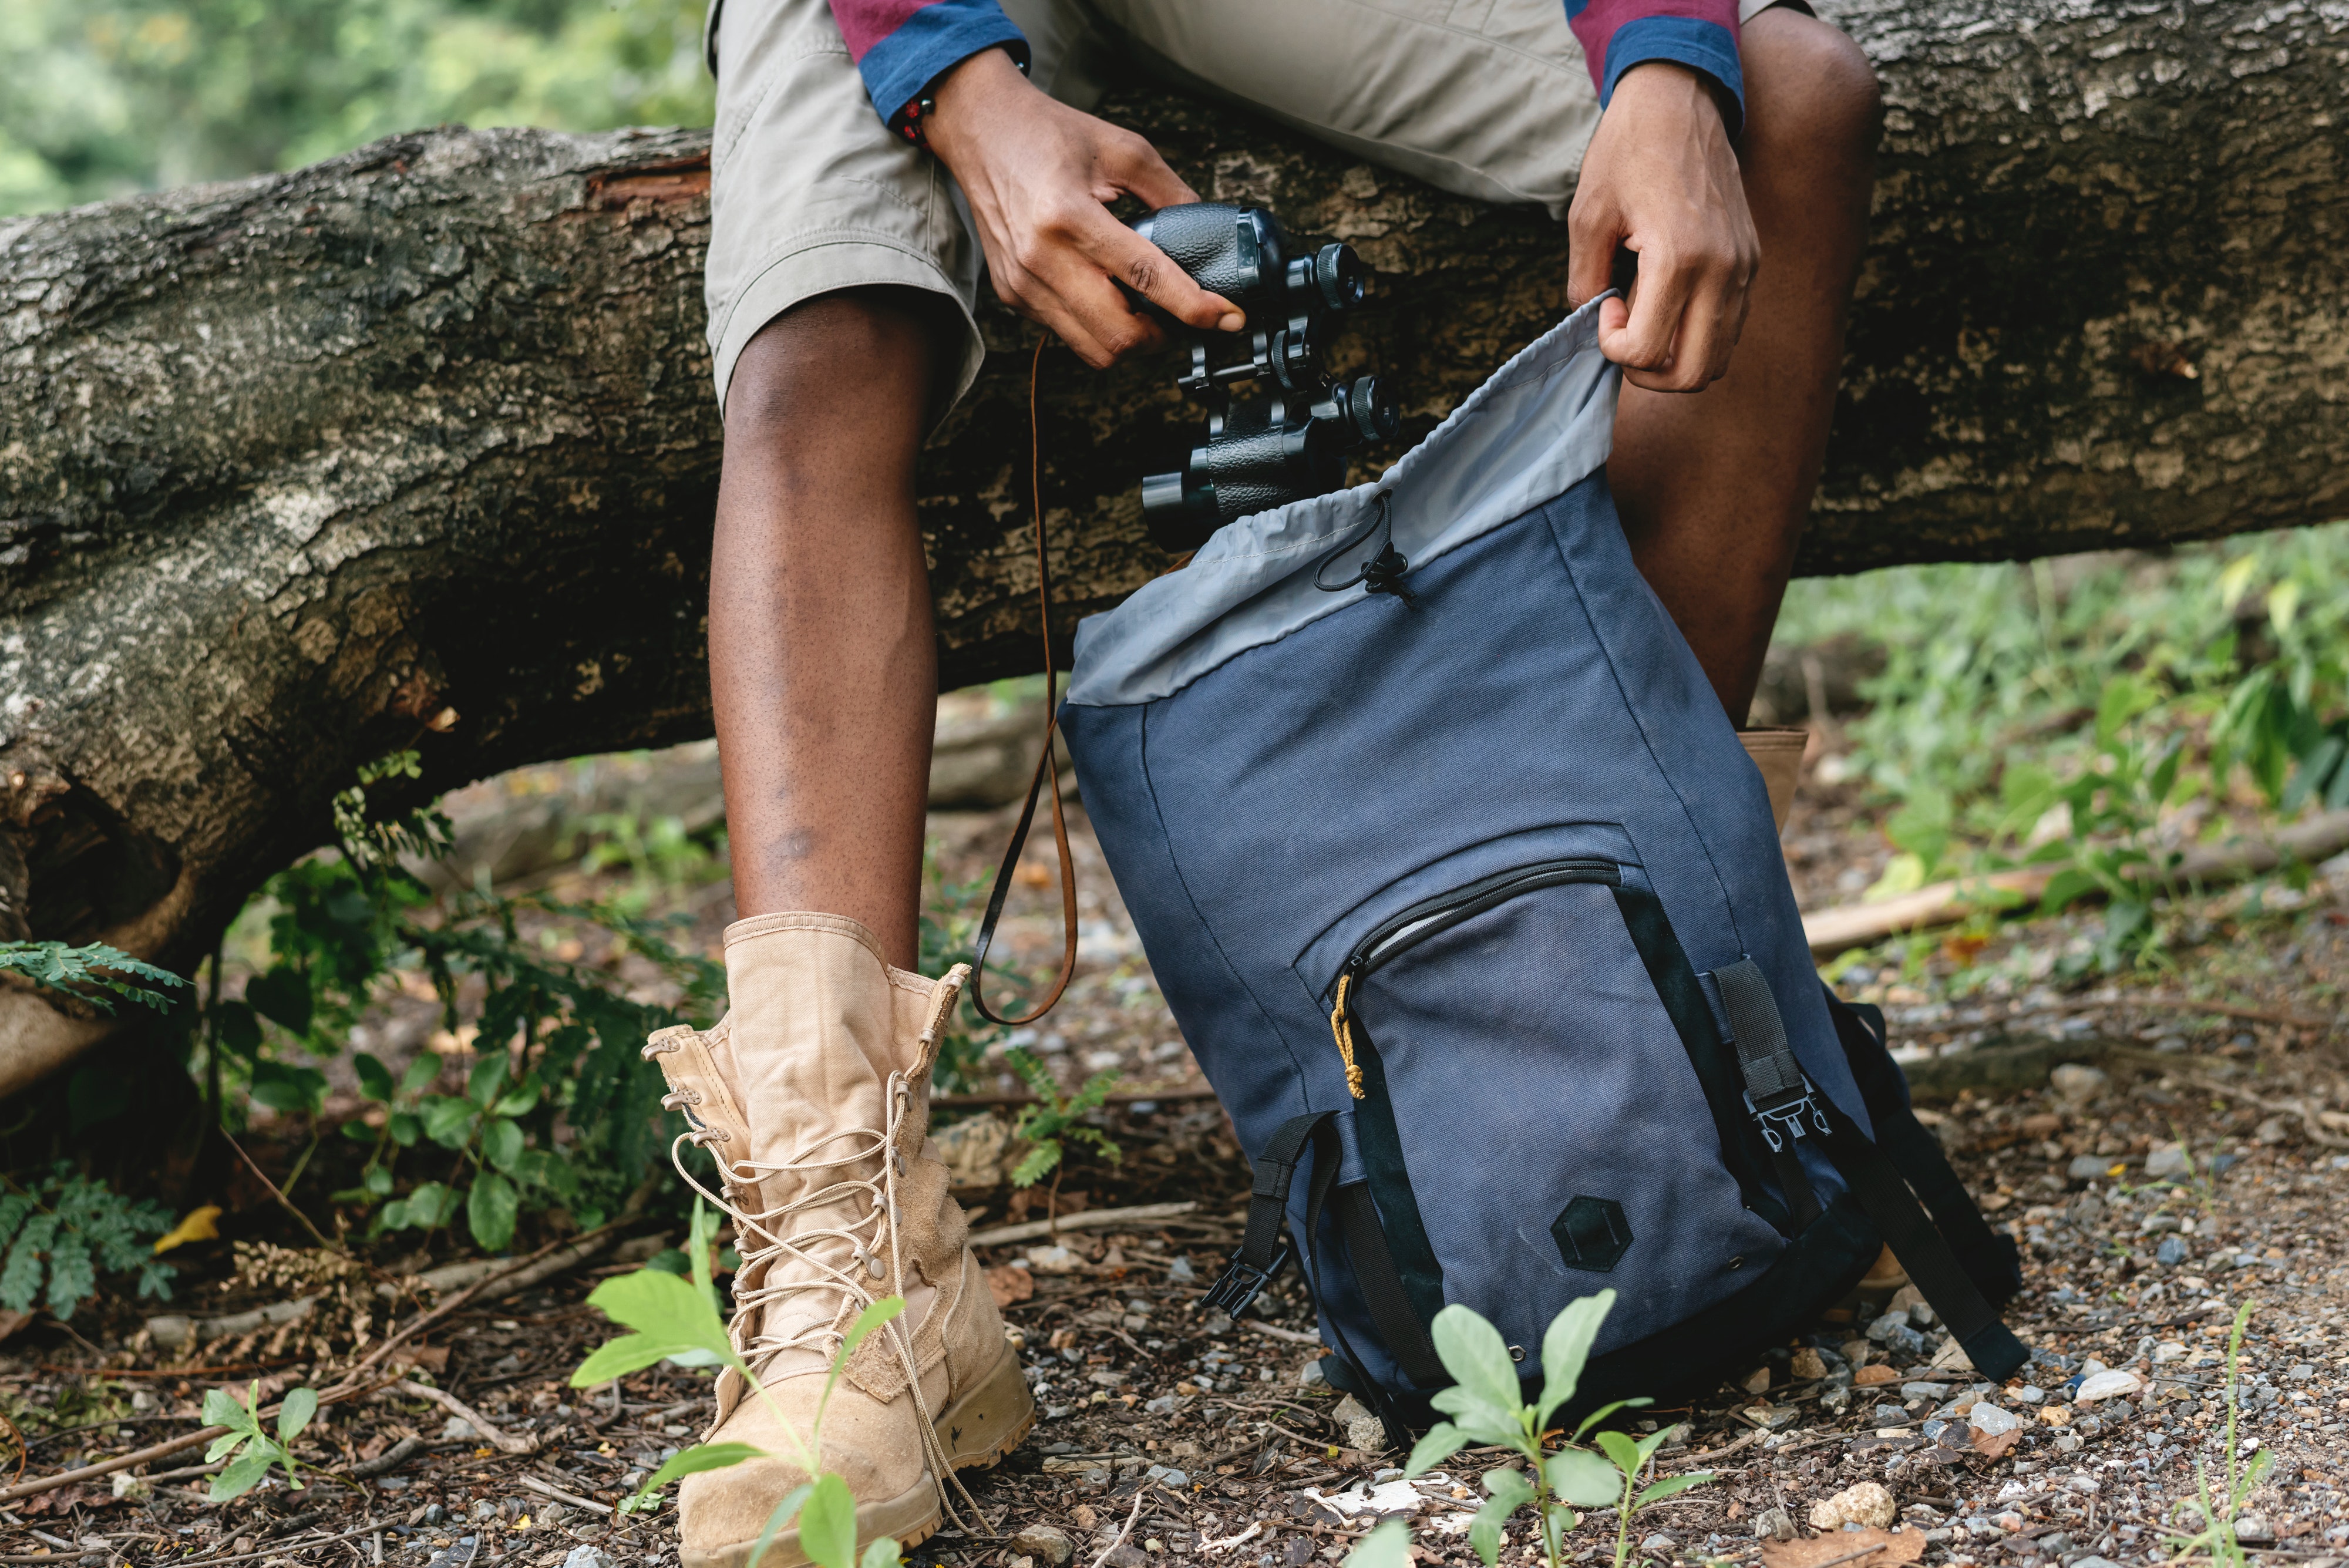
backpack, adventure, leg, tree, hiking equipment, backpacking, recreation, hiking, trail, Luggage and bags, shorts, thigh